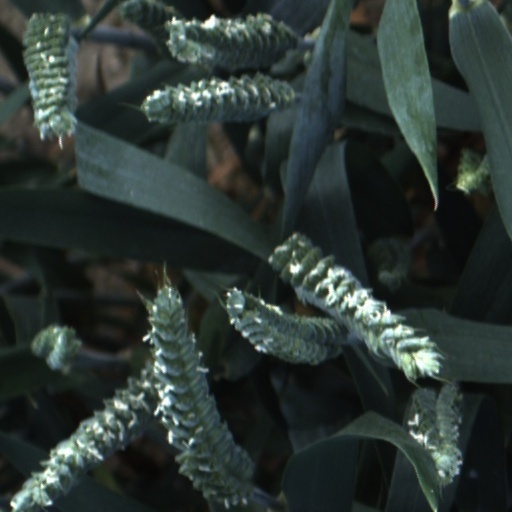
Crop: wheat